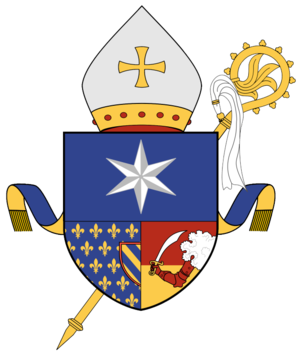
L'église abbatiale Sainte-Marie-de-l'Étoile, également connue sous le nom d'église de la Visitation-de-la-Sainte-Vierge-Marie et Mariastern, est située à Banja Luka, la capitale de République serbe de Bosnie, en Bosnie-Herzégovine. Construite en 1925 et 1926, elle est inscrite sur la liste des monuments nationaux du pays.